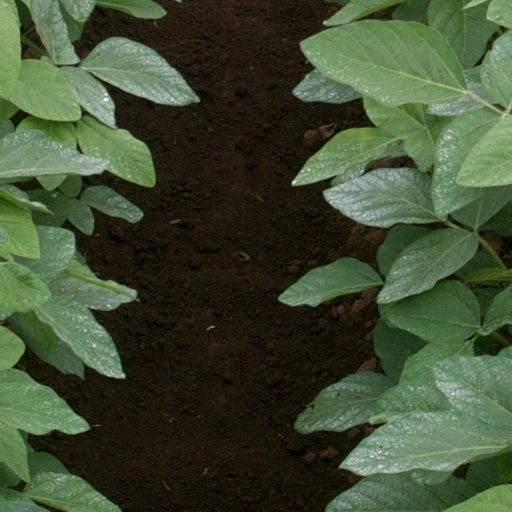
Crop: soybean